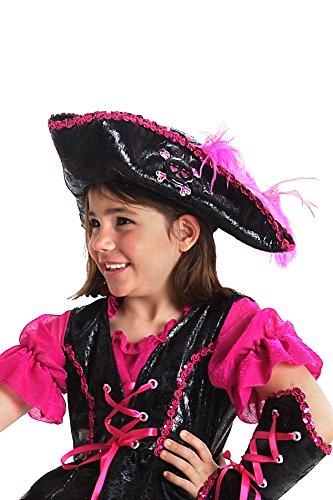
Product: Caribbean Pirate Child Hat
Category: Toys & Games | Dress Up & Pretend Play | Hats
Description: Look for coordinating Caribbean Pirate costume, available separately.
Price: $22.85